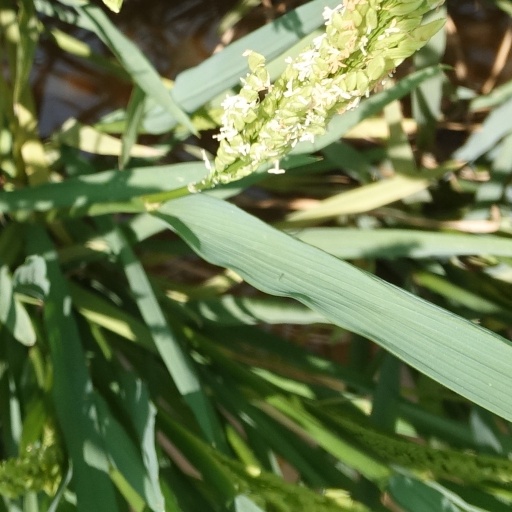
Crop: rice